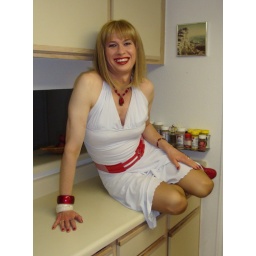
Leslie Anne in white and red